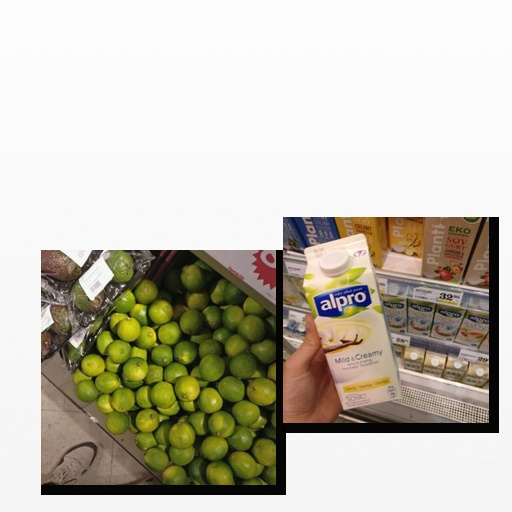
Food items: vanilla_soy_yogurt, lime